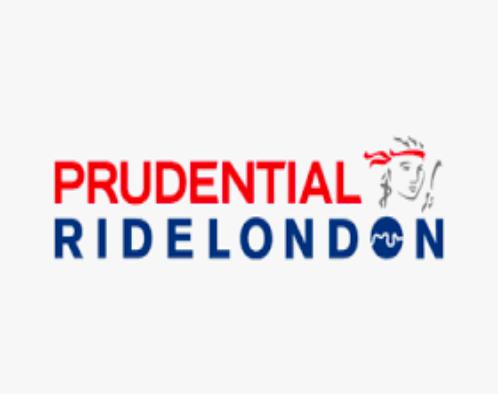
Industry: Others